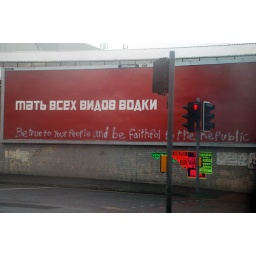
Taken through the car window in Belfast.